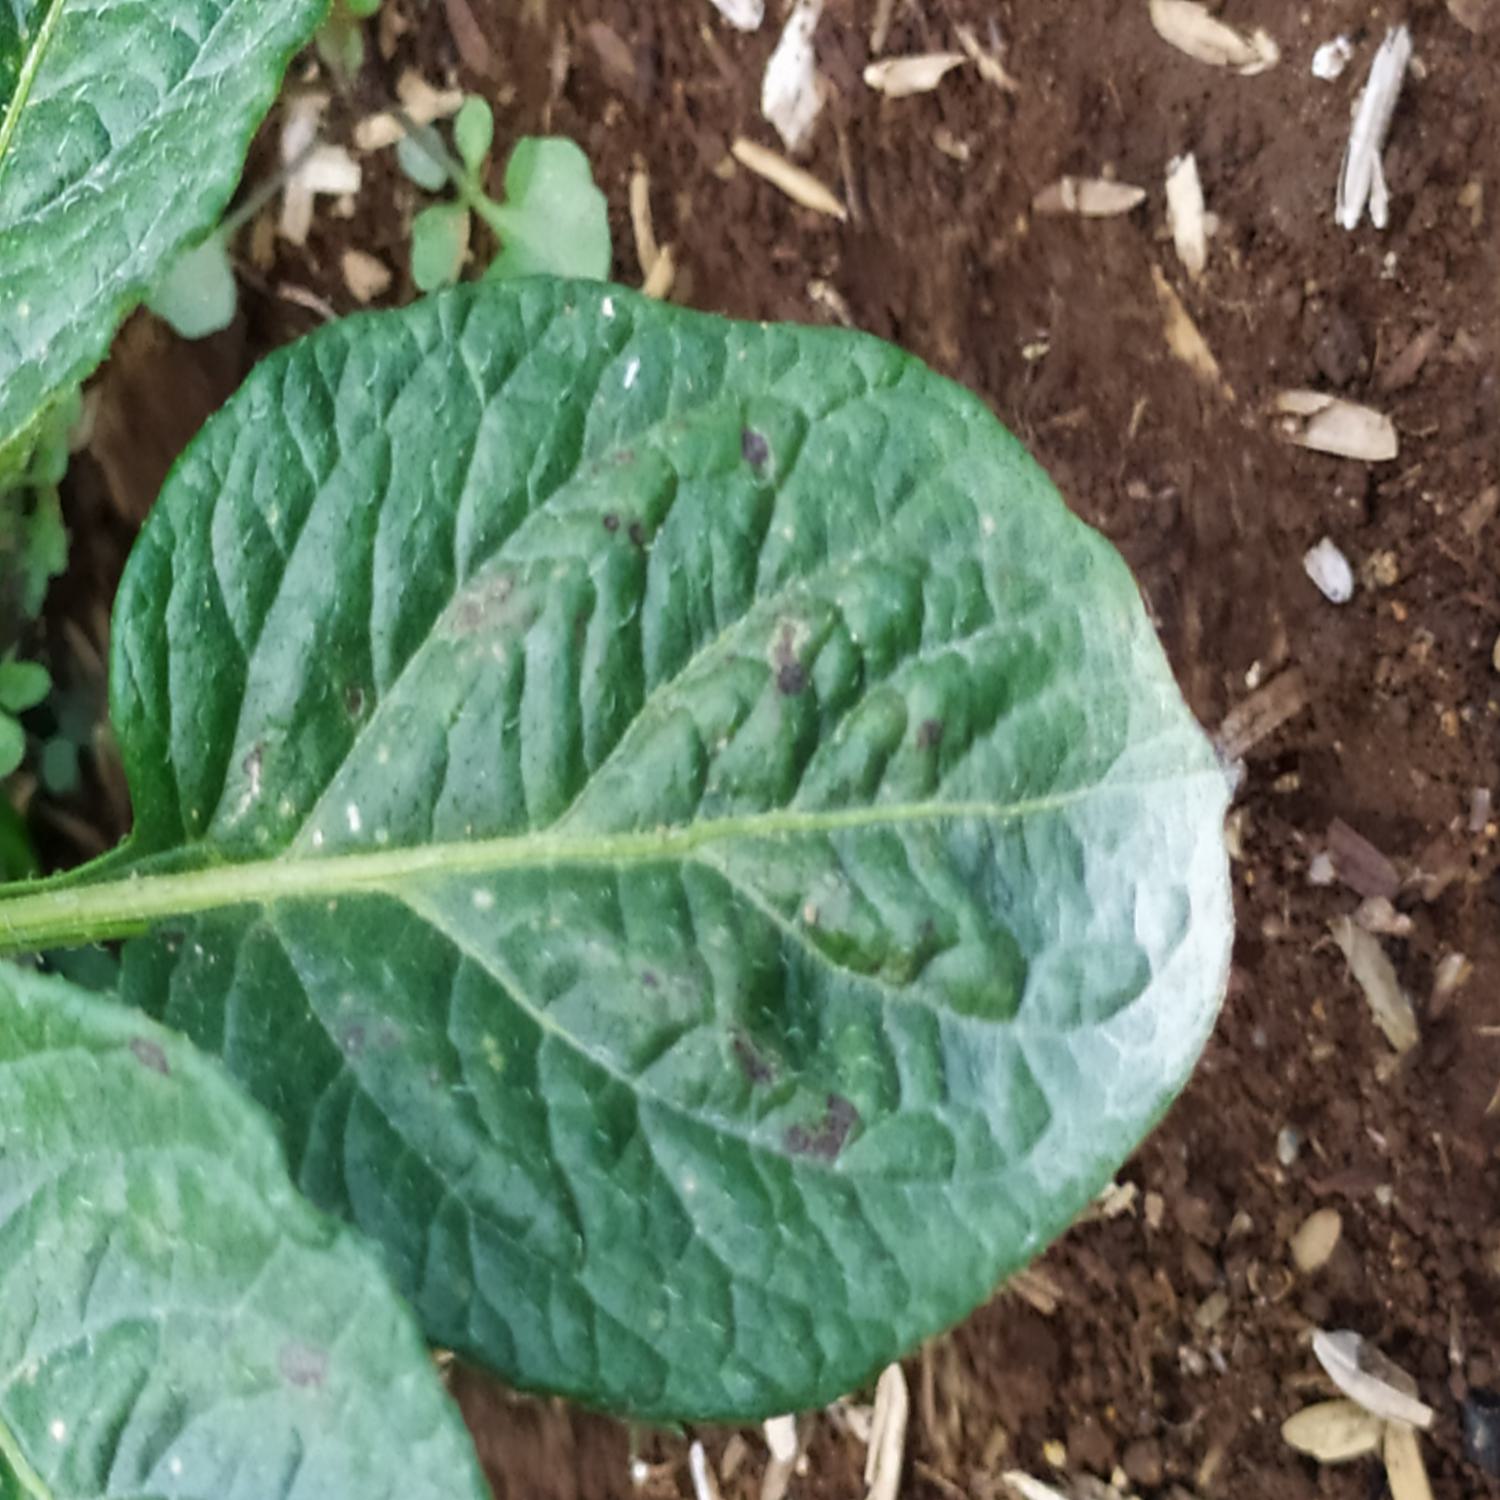
Label: Fungi